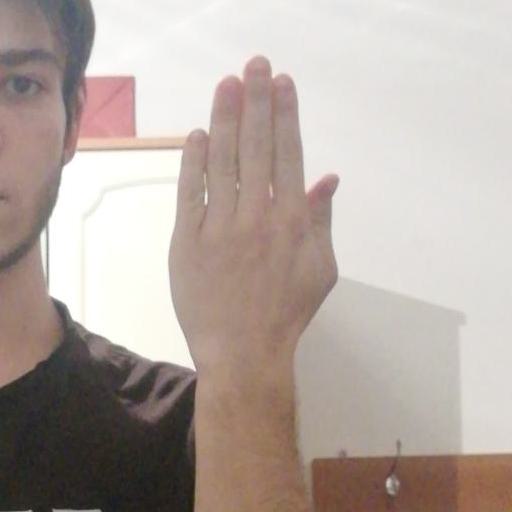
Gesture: stop_inverted